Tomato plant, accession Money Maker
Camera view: tilt-top (135 deg); turntable rotation: 120 degrees
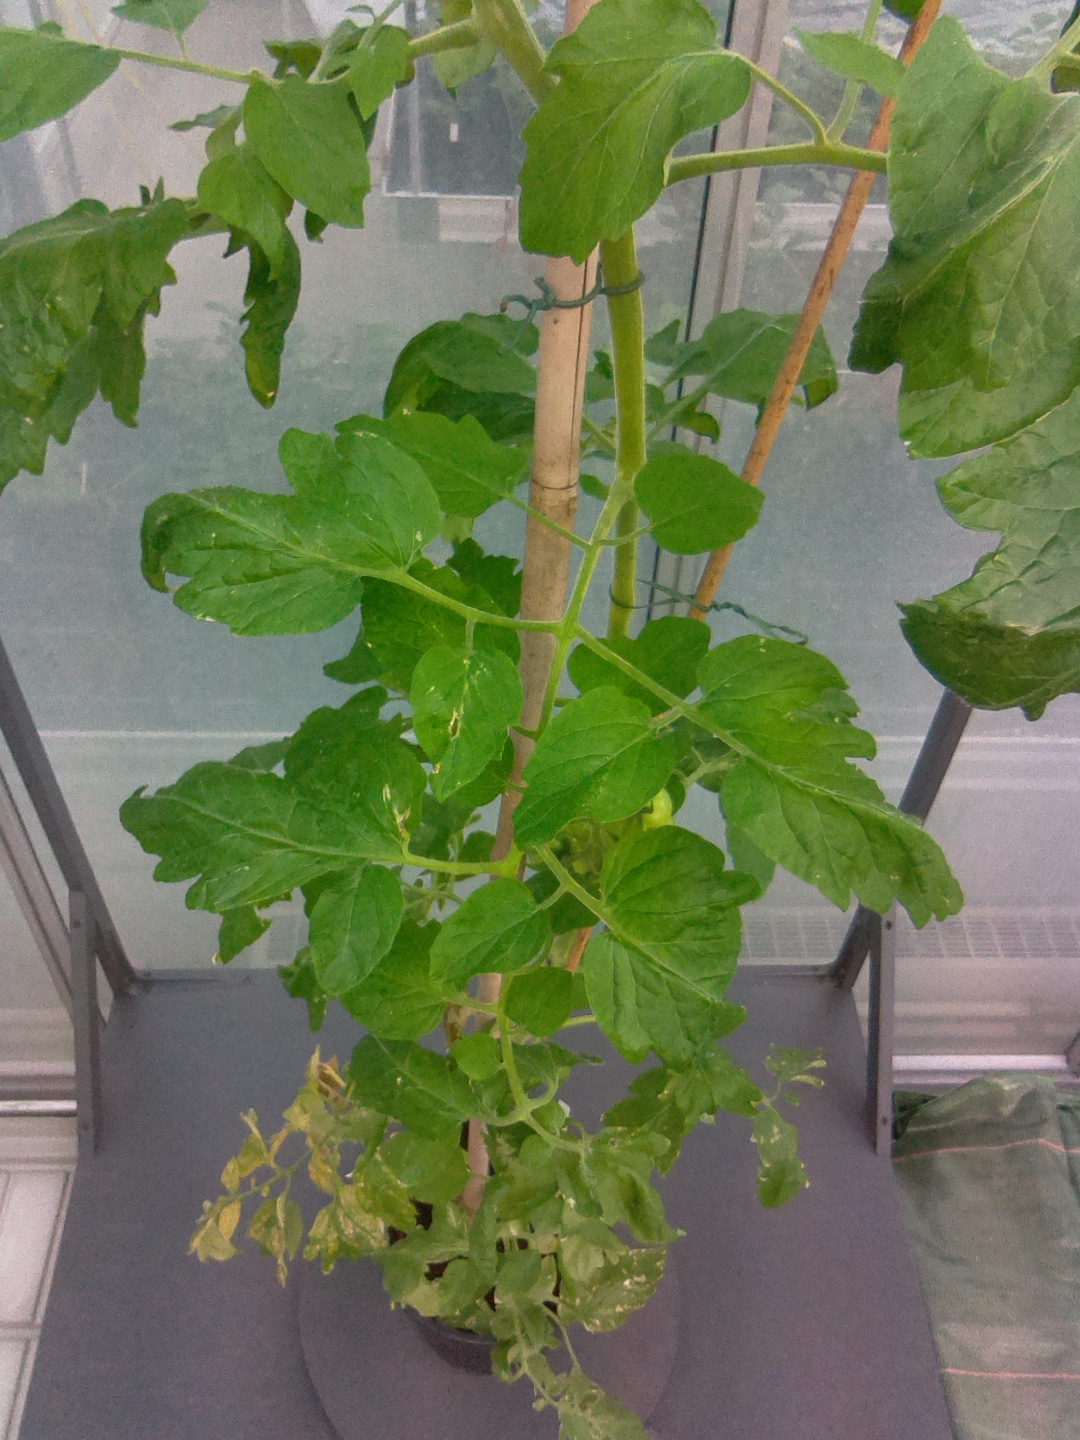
BBCH growth stage 72: 20%-30% of final fruit size